Ys (series)

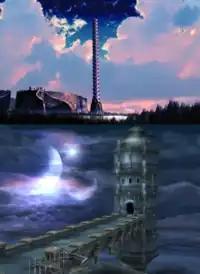
The Darm Tower & The Tower of Rado

A feature of the early "Ys" games is the Darm Tower. In the story, it is an unfinished and deserted tower, built with the intention of touching the sky. The tower houses a small annex, titled "the Tower of Rado" (or simply "Rado's Annex") three quarters of the way up. According to in-game lore, the normally immortal ancient Ys aged because humans overused the magic power of an ancient artifact, known as the Black Pearl. The result of this misuse was evil magical energy bringing forth millions of cruel demons. The people of Ys fled to the Palace of Solomon and used the Black Pearl to lift the palace into the sky, creating a safe haven. The demons, focused on controlling the Black Pearl for their own intentions, began building the Darm Tower, day and night, attempting to connect to the Palace of Solomon with their construction. As in-game-events transpired, however, the demons' efforts were thwarted. Later games feature a variety of plots but frequently begin with a shipwreck, with a stranded Adol getting involved in the new area's events.